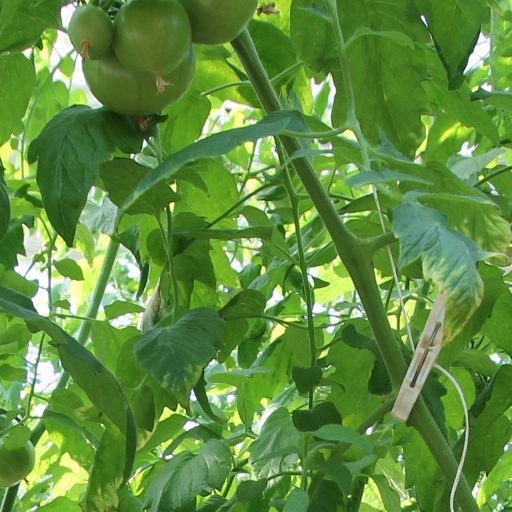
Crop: tomato